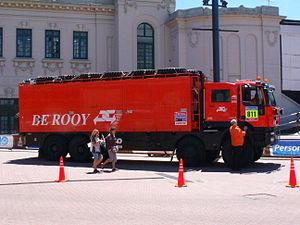
Le Rallye Dakar 2010 est le 32ᵉ Rallye Dakar. Se déroulant en Amérique du Sud, le départ a été donné le 1ᵉʳ janvier de Buenos Aires.